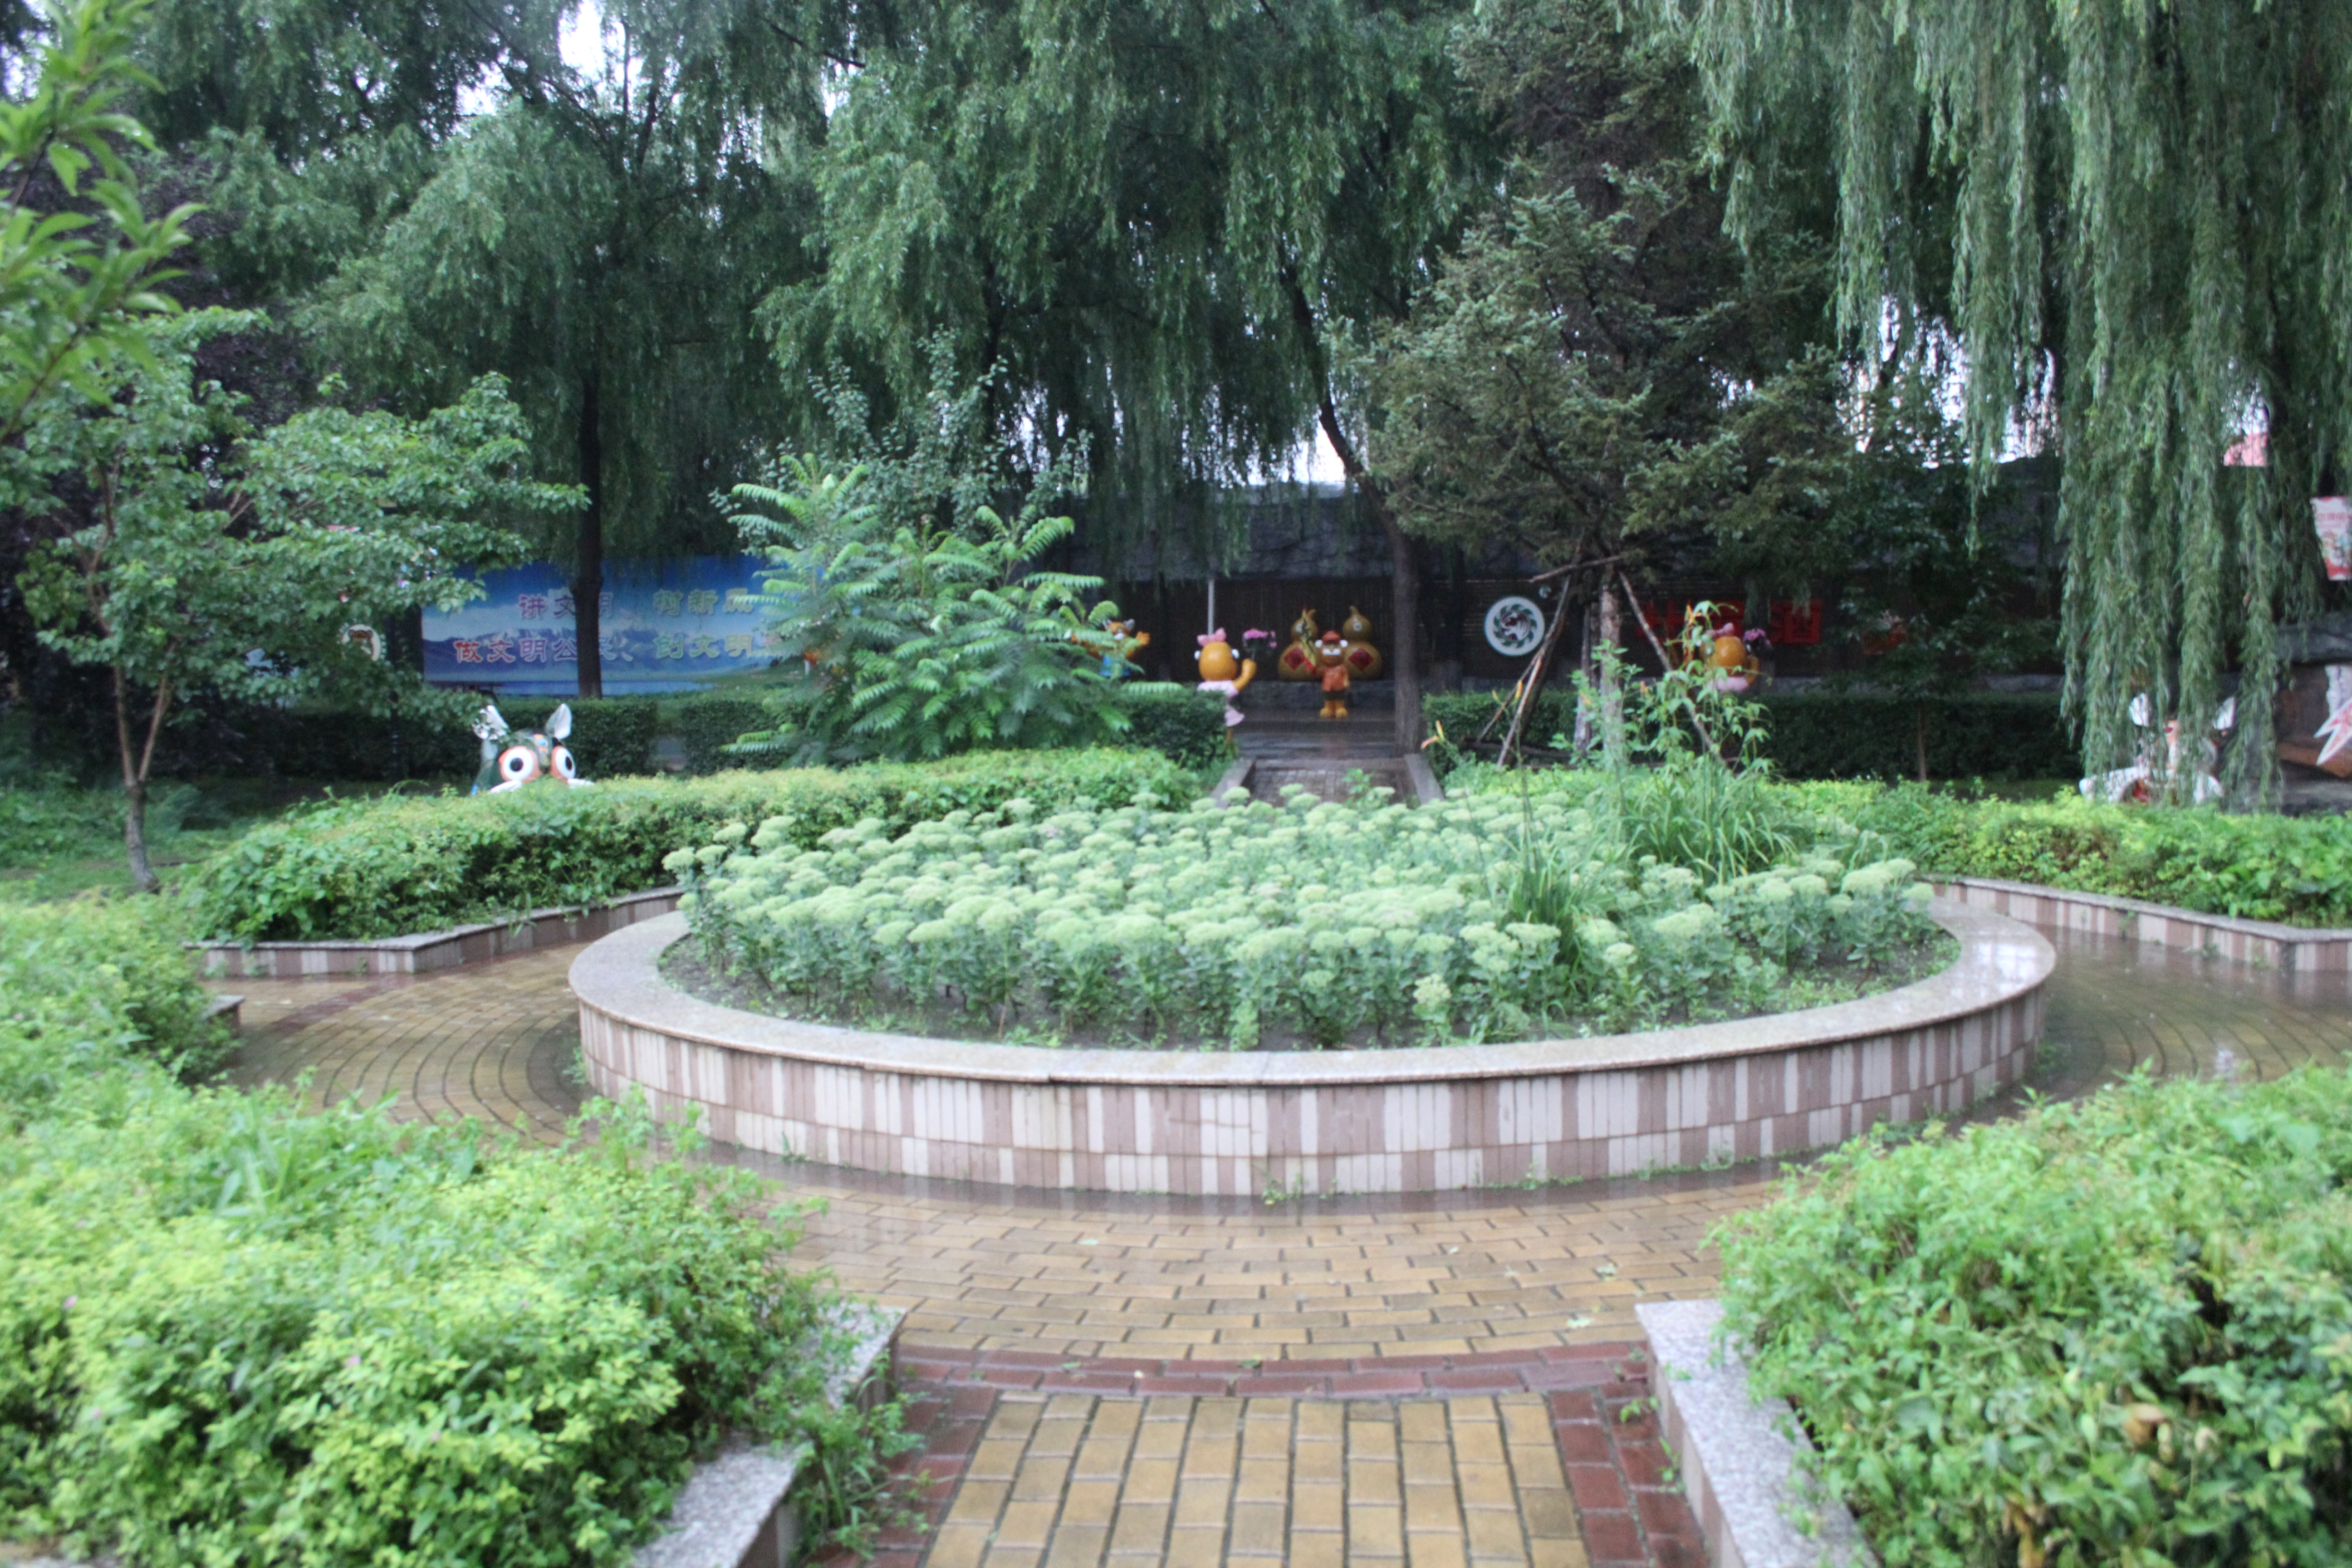
tourism, adventure, Beautiful Places, Pretty Places, environment, Interesting Places, harbin, museums, architecture, art, nature, museum, history, ancient history, china, asia, imperial palace, dynasty, beijing, planning, exhibition, sculpture, map, house, zoology, zoo, garden, botanical garden, natural landscape, yard, tree, botany, landscape, landscaping, walkway, plant, shrub, grass family, grass, groundcover, evergreen, backyard, park, herb, plant community, water feature, thuya, perennial plant